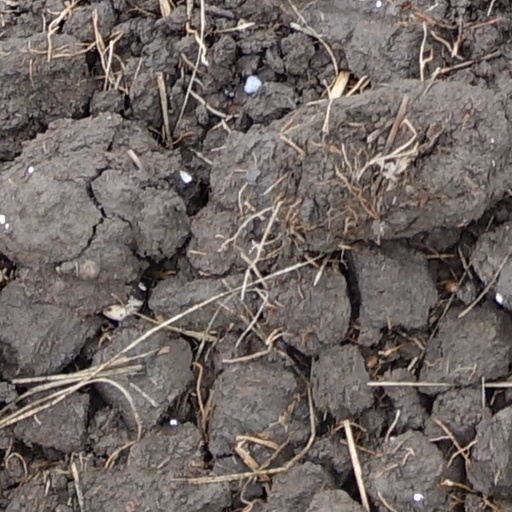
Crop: wheat